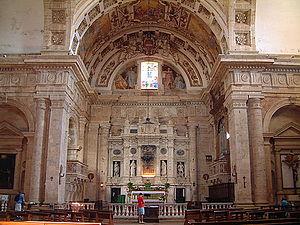
La famille de Nobili de Montepulciano, De'Nobili ou tout simplement Nobili est une ancienne famille de la haute noblesse italienne originaire de la ville d'Orvieto mais s'étant déplacée à Montepulciano en 1460. Elle prétendait descendre des empereurs Ottoniens.